Pontic Greek cuisine

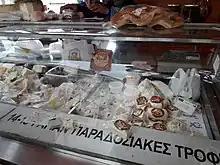
Food stall displaying a variety of Pontic Greek cheeses including and goat cheeses

Dairy was an important part of the Pontian diet. Milk was preserved in the form of yogurt and cheese. Pontians often cooked with butter. Other dairy products were key ingredients in foods such as tan, soups, and chavitz.